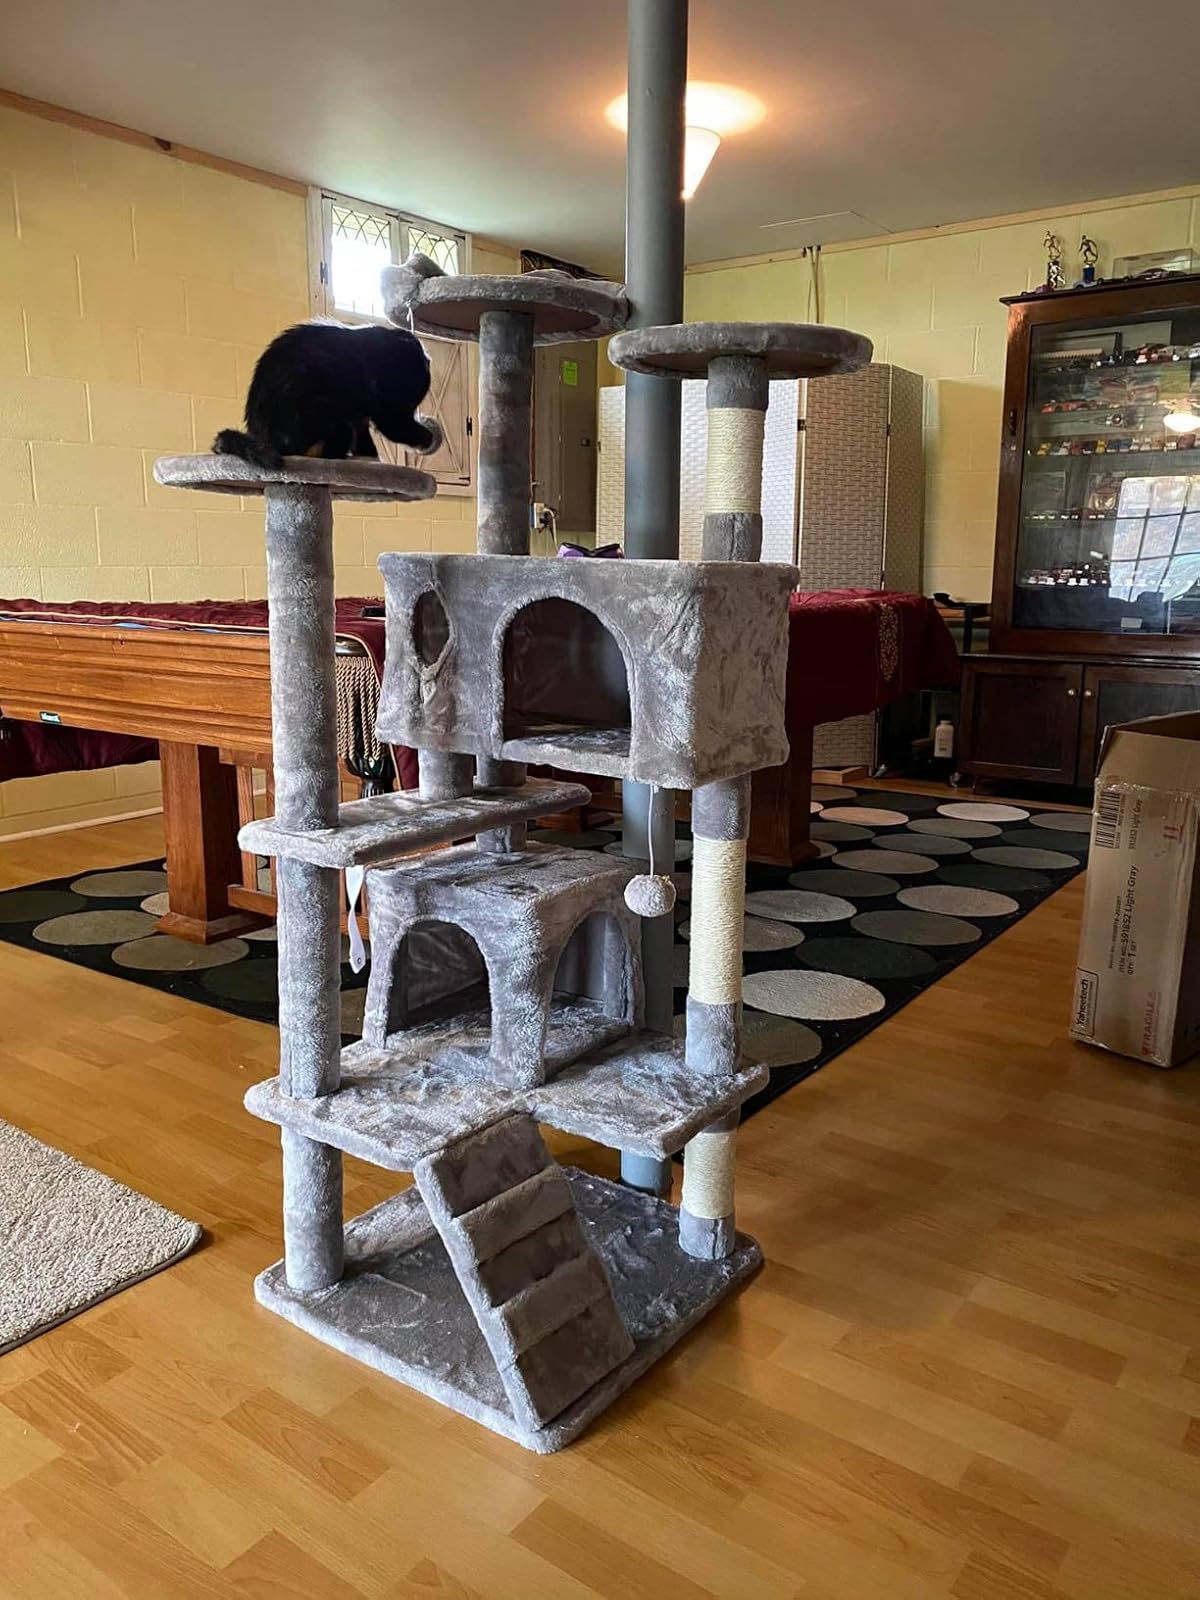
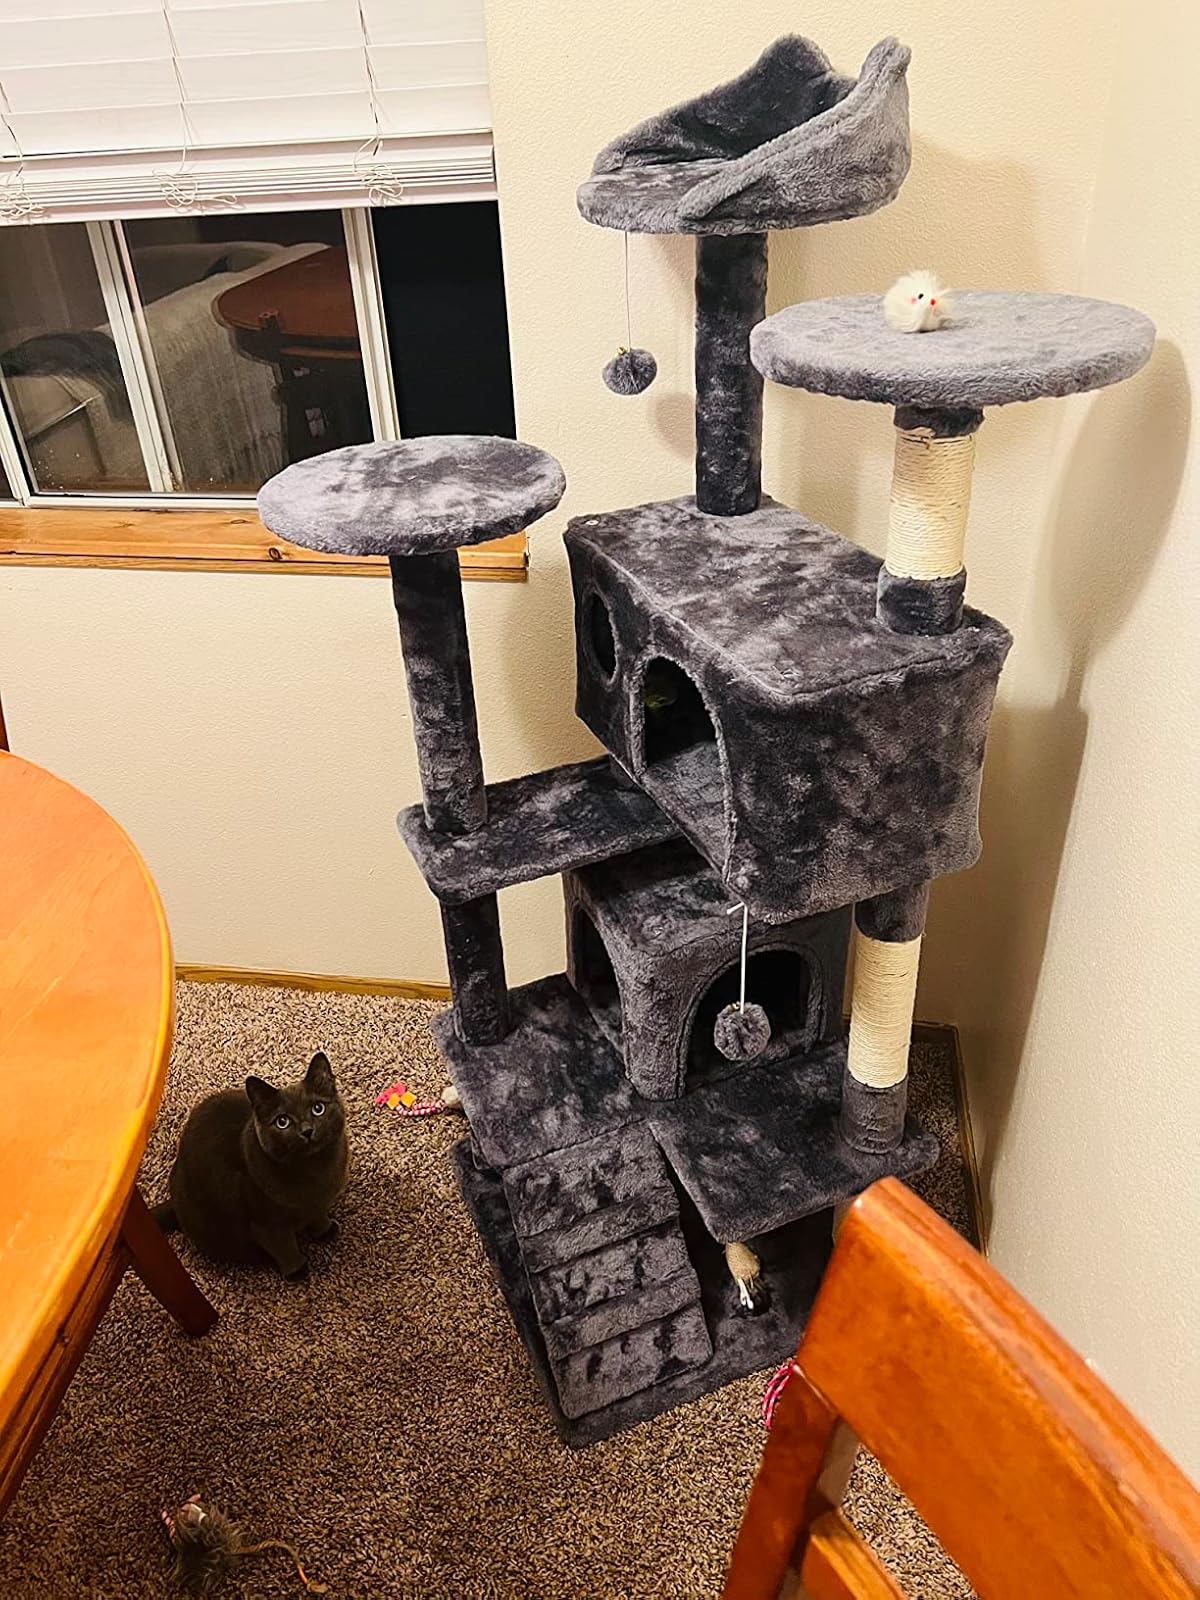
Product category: items_cat tree
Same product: yes